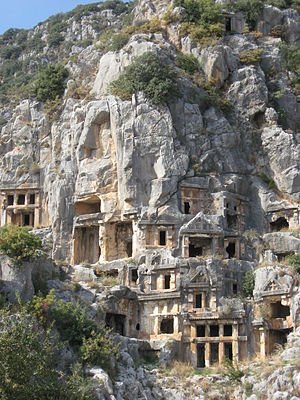
Myra
Klippegrave
Myra var en antik græsk by i Lykien, som en periode var landets hovedstad.